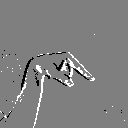
ASL letter: q